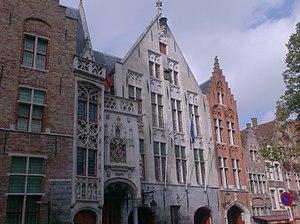
Cette page regroupe l'ensemble des monuments classés de la ville de Bruges pour les noms de rues de Hoo à J.